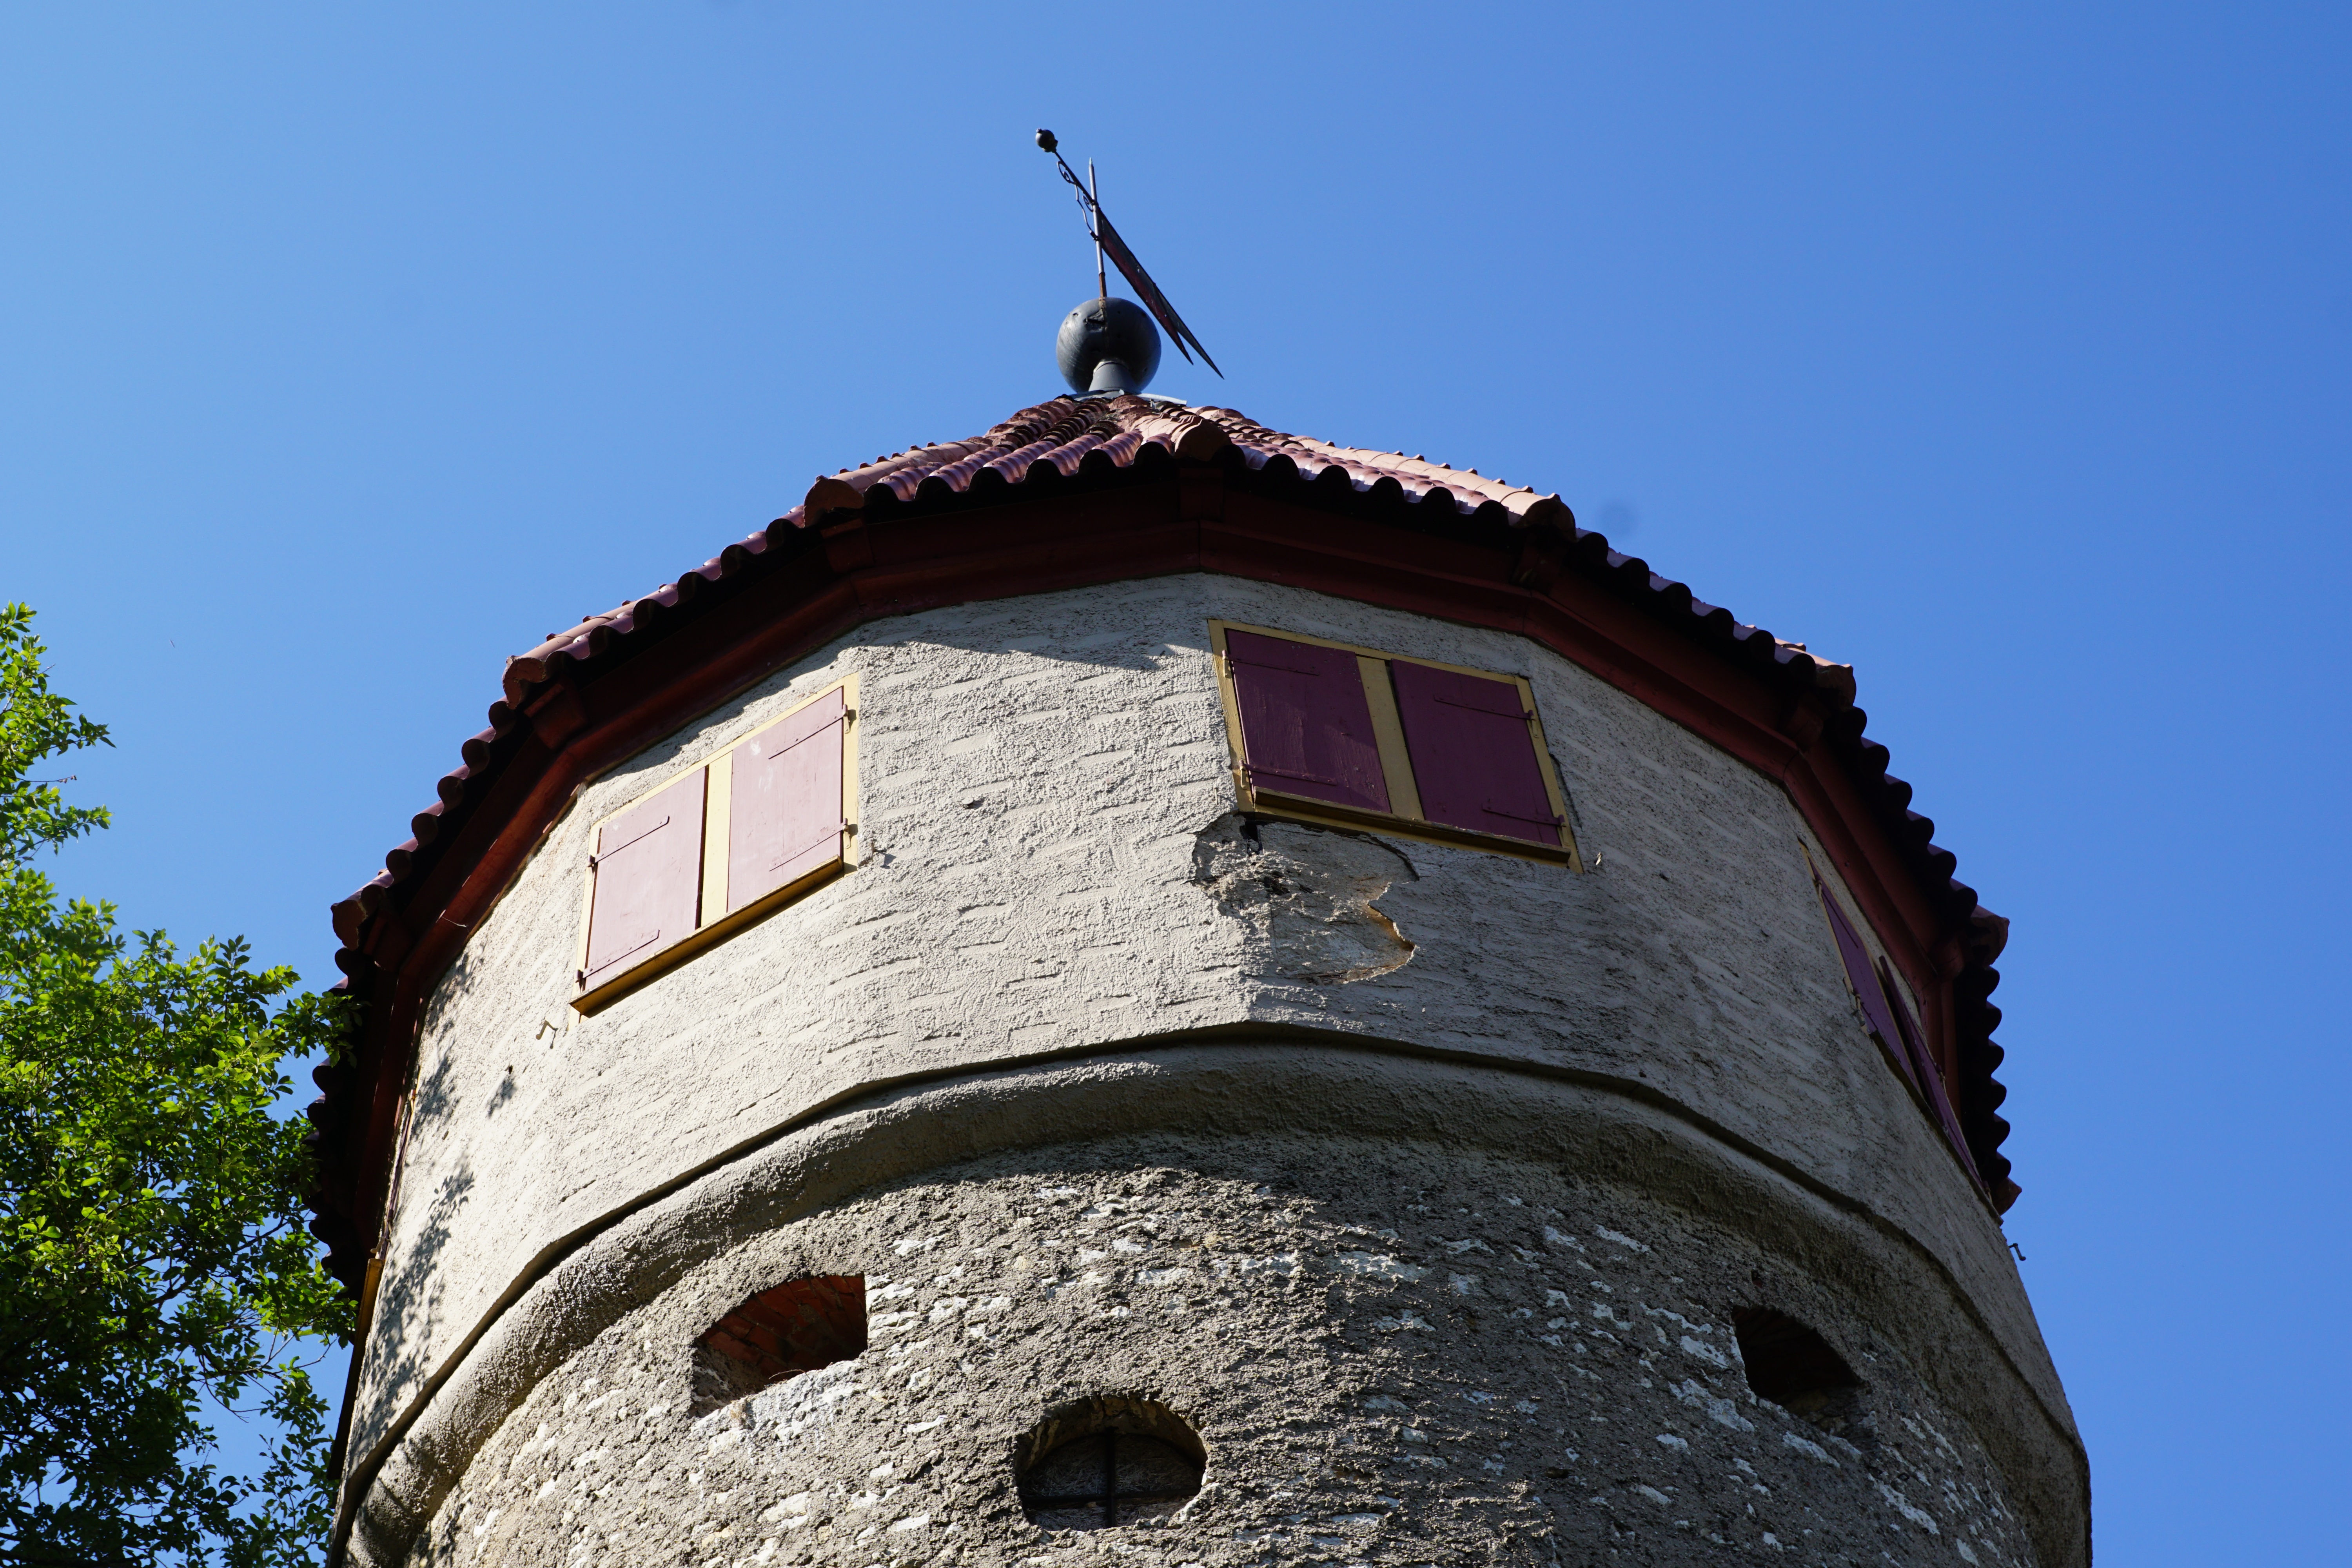
architecture, sky, window, building, old, tower, castle, landmark, blue, church, chapel, ruin, place of worship, bell tower, temple, steeple, germany, build, history, middle ages, tuttlingen, rapunzel, honing castle